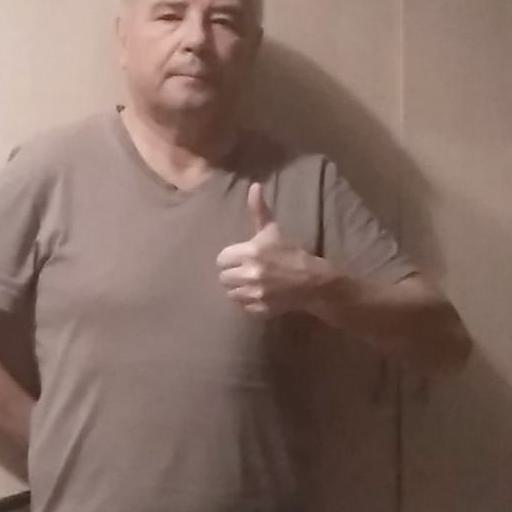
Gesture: like